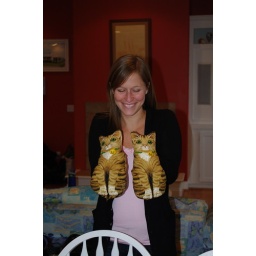
Emily shows off the kitty oven mitts provided by the beach house.